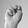
ASL letter: N